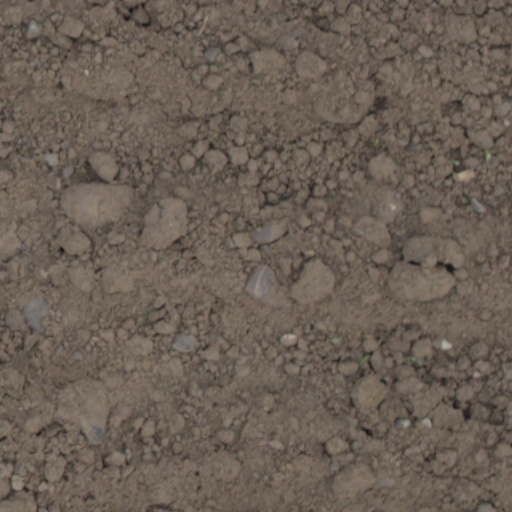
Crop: wheat